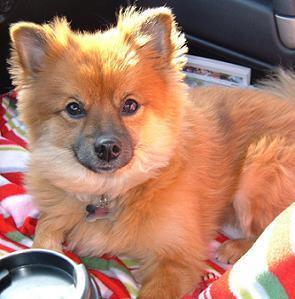
pomeranian